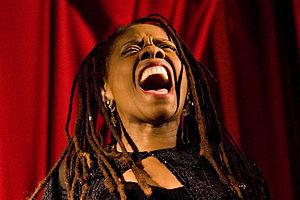
Catherine Russell est une chanteuse de jazz et de blues.